Hamilton Low Parks Museum

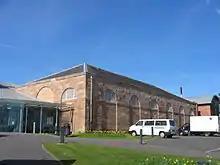
The former Palace Riding School

The first of these buildings, now known as Portland, was designed by the architect James Smith and built in 1696 as the private home of David Crawford, secretary and lawyer to Anne Hamilton, 3rd Duchess of Hamilton, and was sited near the foot of the 'Hietoun' close to the precincts of Hamilton Palace. It is believed to be the oldest surviving building in Hamilton. To the rear of the building is an assembly room and fives court, added after the 8th Duke bought the house in 1784. The house subsequently became a coaching inn on the London to Glasgow road, until the road was realigned in the 19th century. From 1835 the inn became the Duke of Hamilton's estate offices. The building was then purchased by Hamilton Burgh Council in 1964 and subsequently made into the museum that now stands today. The second building is the former Palace Riding School, built in 1837 by Alexander Hamilton, 10th Duke of Hamilton, to designs by William Burn to replace the stables court within the Hamilton Palace complex. The Riding School building became the regimental museum of the Cameronians (Scottish Rifles) in 1983. A refurbishment project in 1993 added new linking buildings and an entrance to the combined museums, which are category A listed for their national importance.